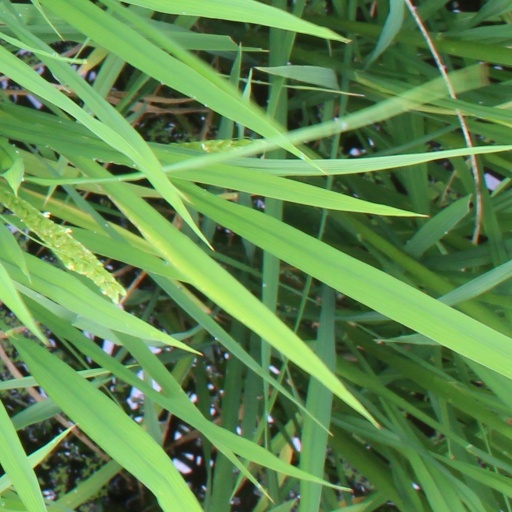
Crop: rice